Antonis Aresti

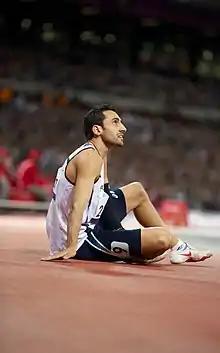
Antonis Aresti after the 400m T46 final race for the London 2012 Paralympics

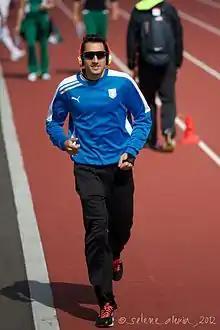
Aresti training for the London 2012 Paralympics

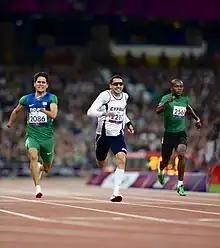
Antonis Aresti crossing the finish line of the 400m T46 qualifying race for the London 2012 Paralympics

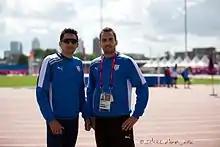
Antonis Aresti and his coach, Euthymios Kyprianou, after training for the London 2012 Paralympics

Aresti's first big worldwide success occurred during his participation at the Athletics World Championship for athletes with disabilities in Assen, Netherlands in 2006, where he won the bronze medal in the men's 400 meters category T46.